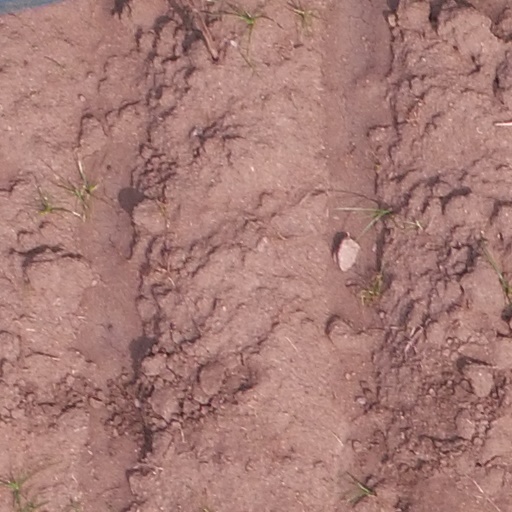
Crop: maize; corn